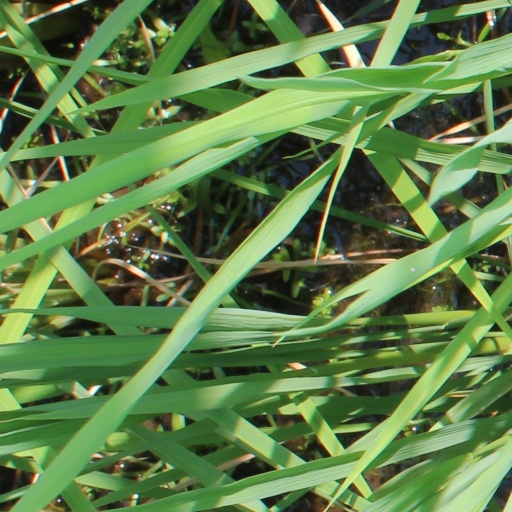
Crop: rice